Tuxedo Junction (film)

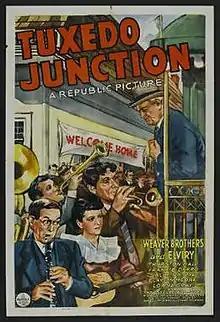
Theatrical release poster

Tuxedo Junction is a 1941 American comedy film directed by Frank McDonald, written by Dorrell McGowan and Stuart E. McGowan, and starring the vaudeville comedy troupe the Weaver Brothers and Elviry, with Thurston Hall, Frankie Darro and Sally Payne. It was released on November 25, 1941, by Republic Pictures.